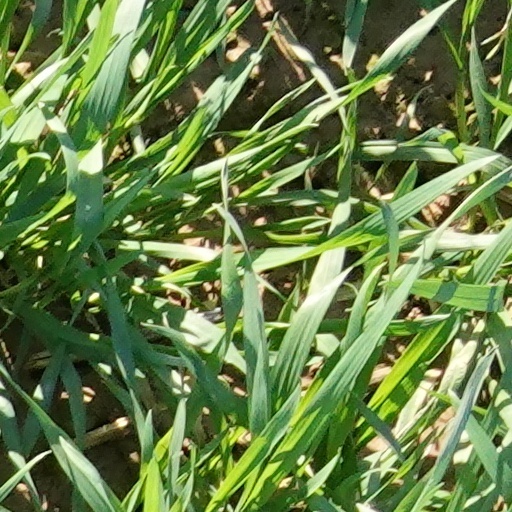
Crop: wheat